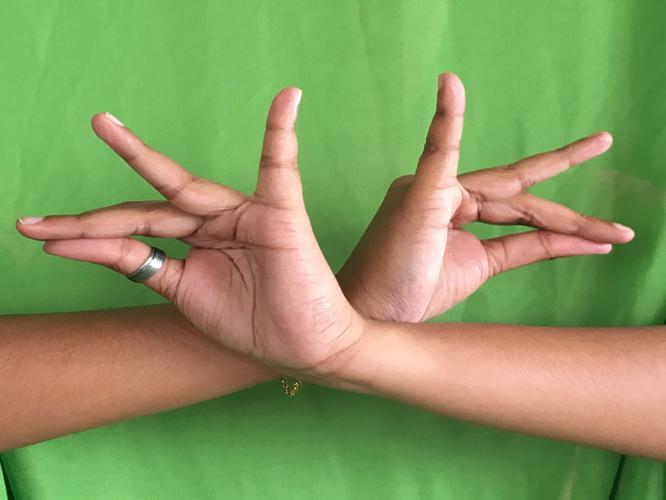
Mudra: Katakavardhana
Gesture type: double_hand